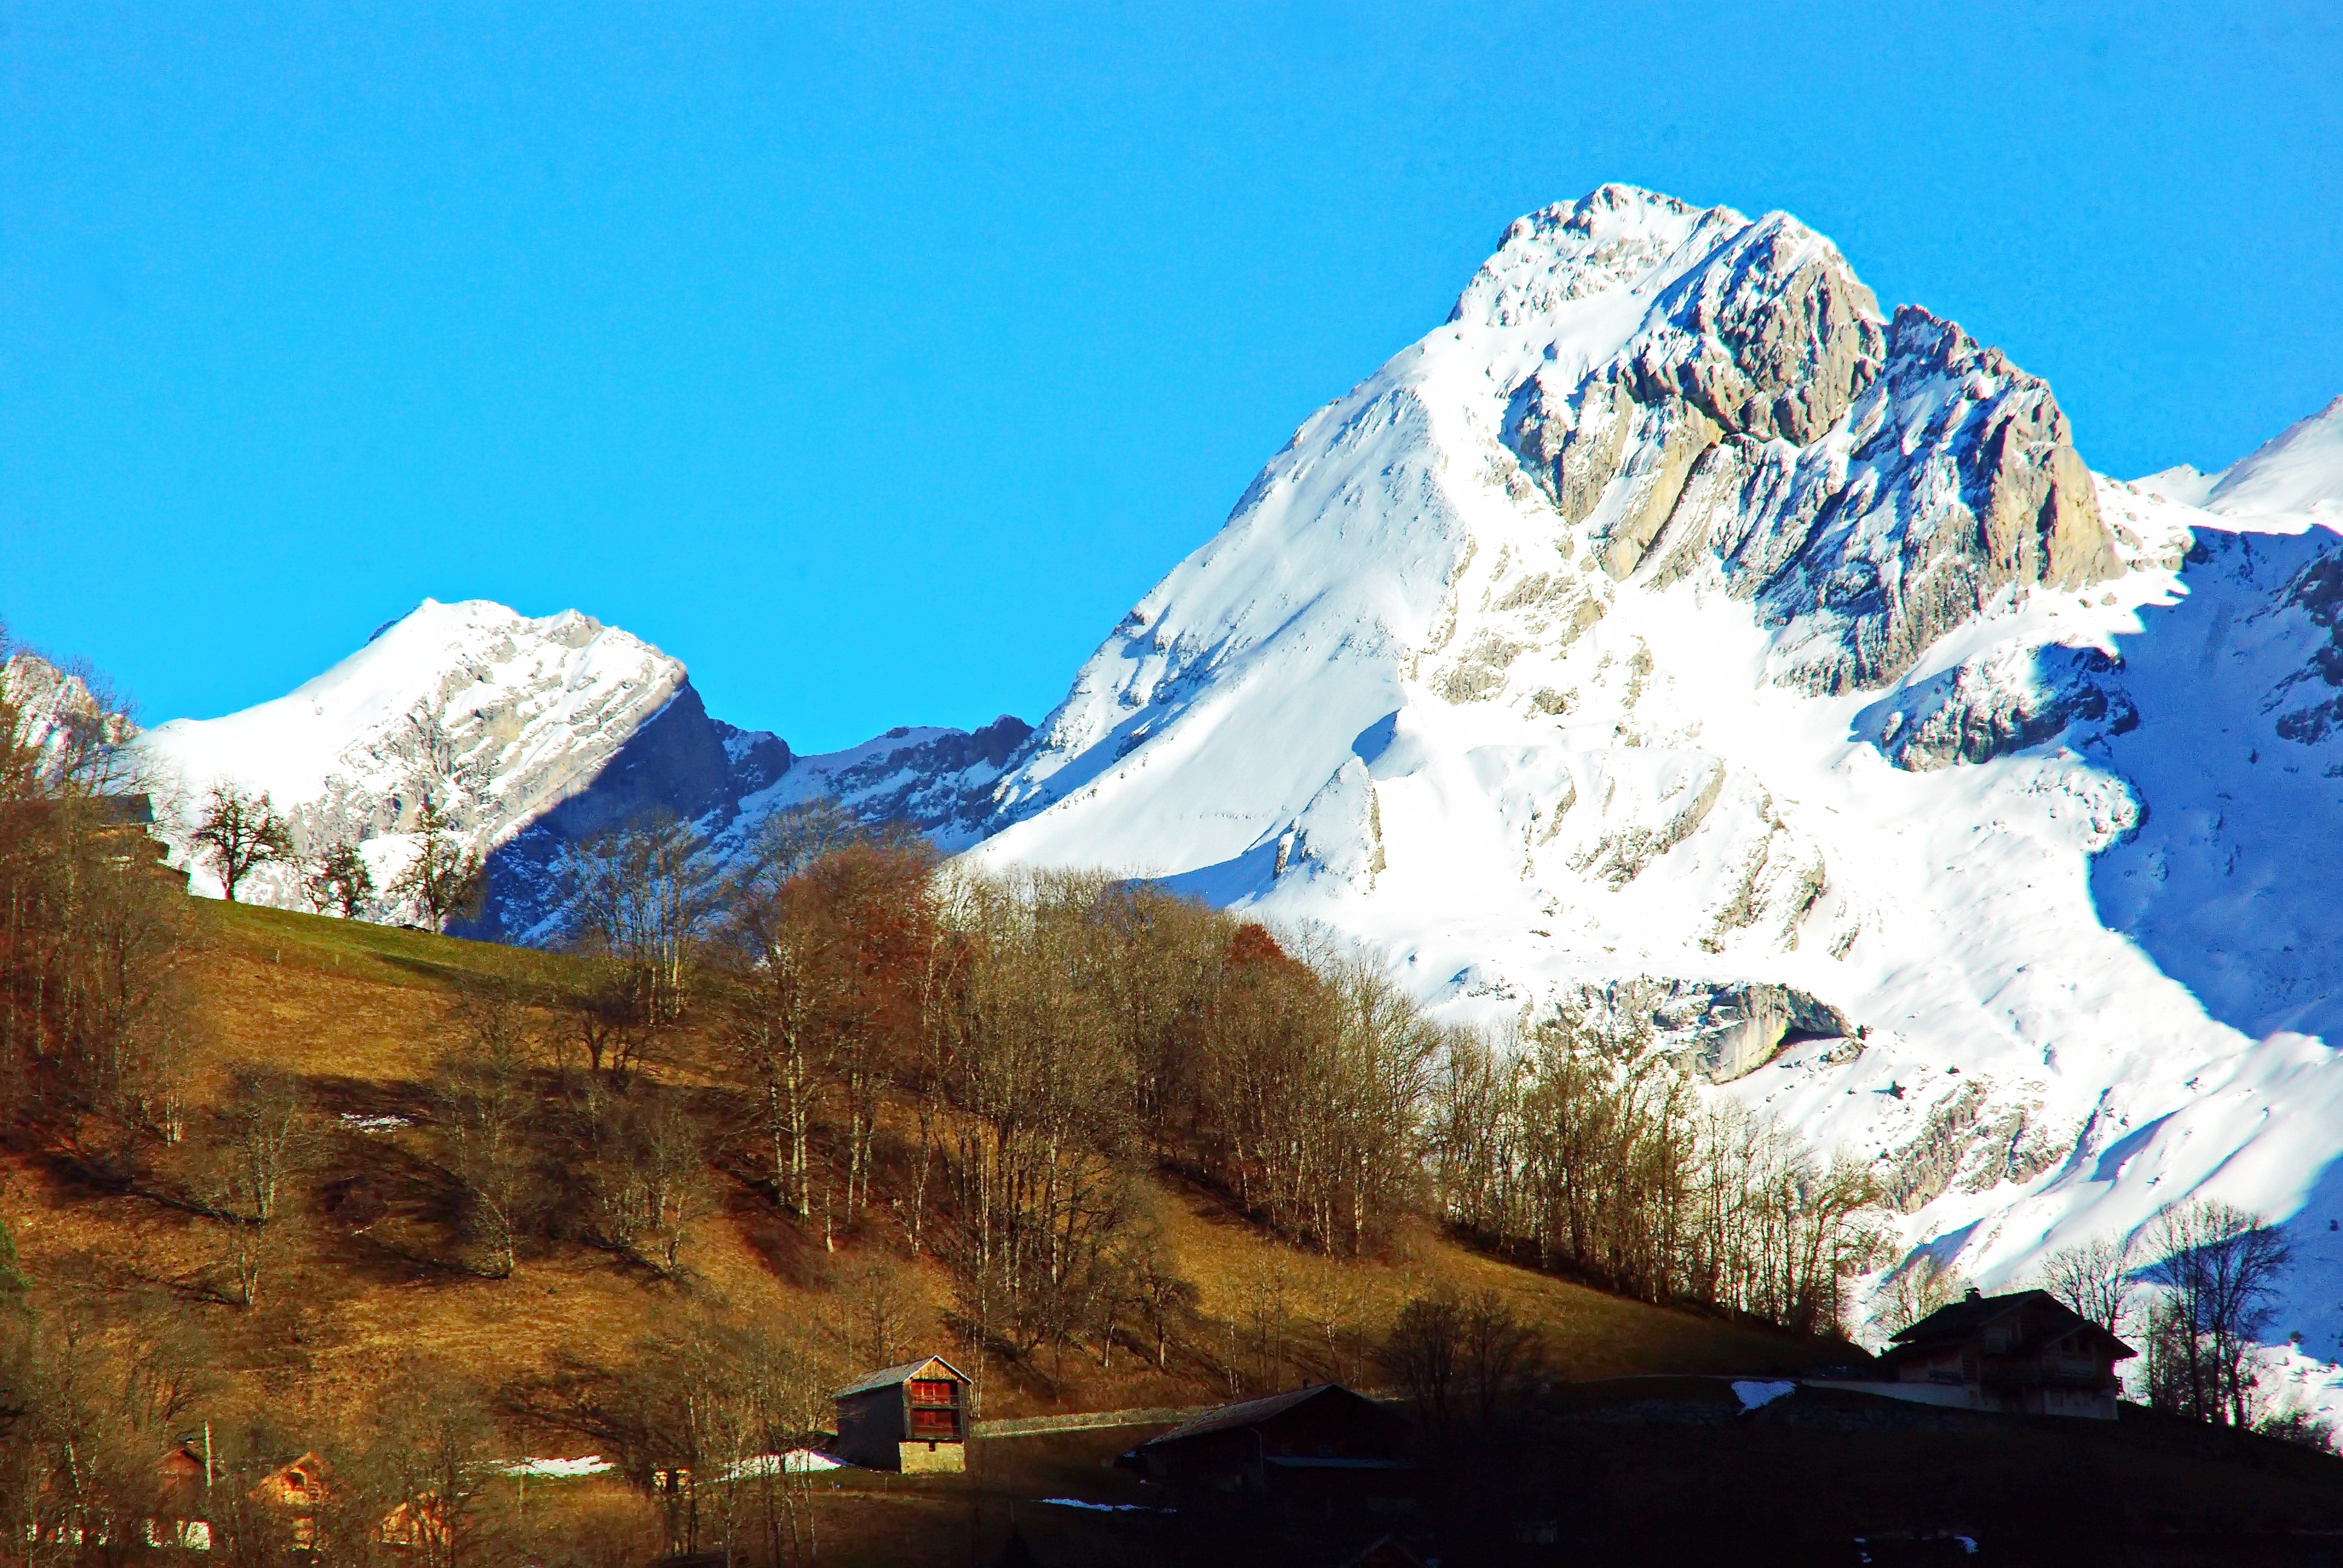
nature, mountain, snow, hiking, valley, mountain range, france, ridge, summit, alps, plateau, cirque, pic, landform, mountain pass, eternal snow, les houches, geographical feature, mountainous landforms, geological phenomenon